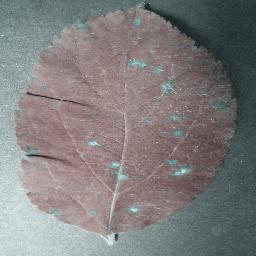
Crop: apple
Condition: cedar_rust